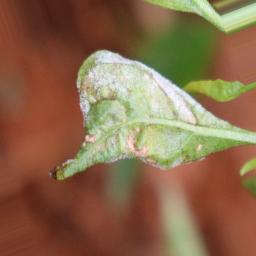
Label: powdery mildew